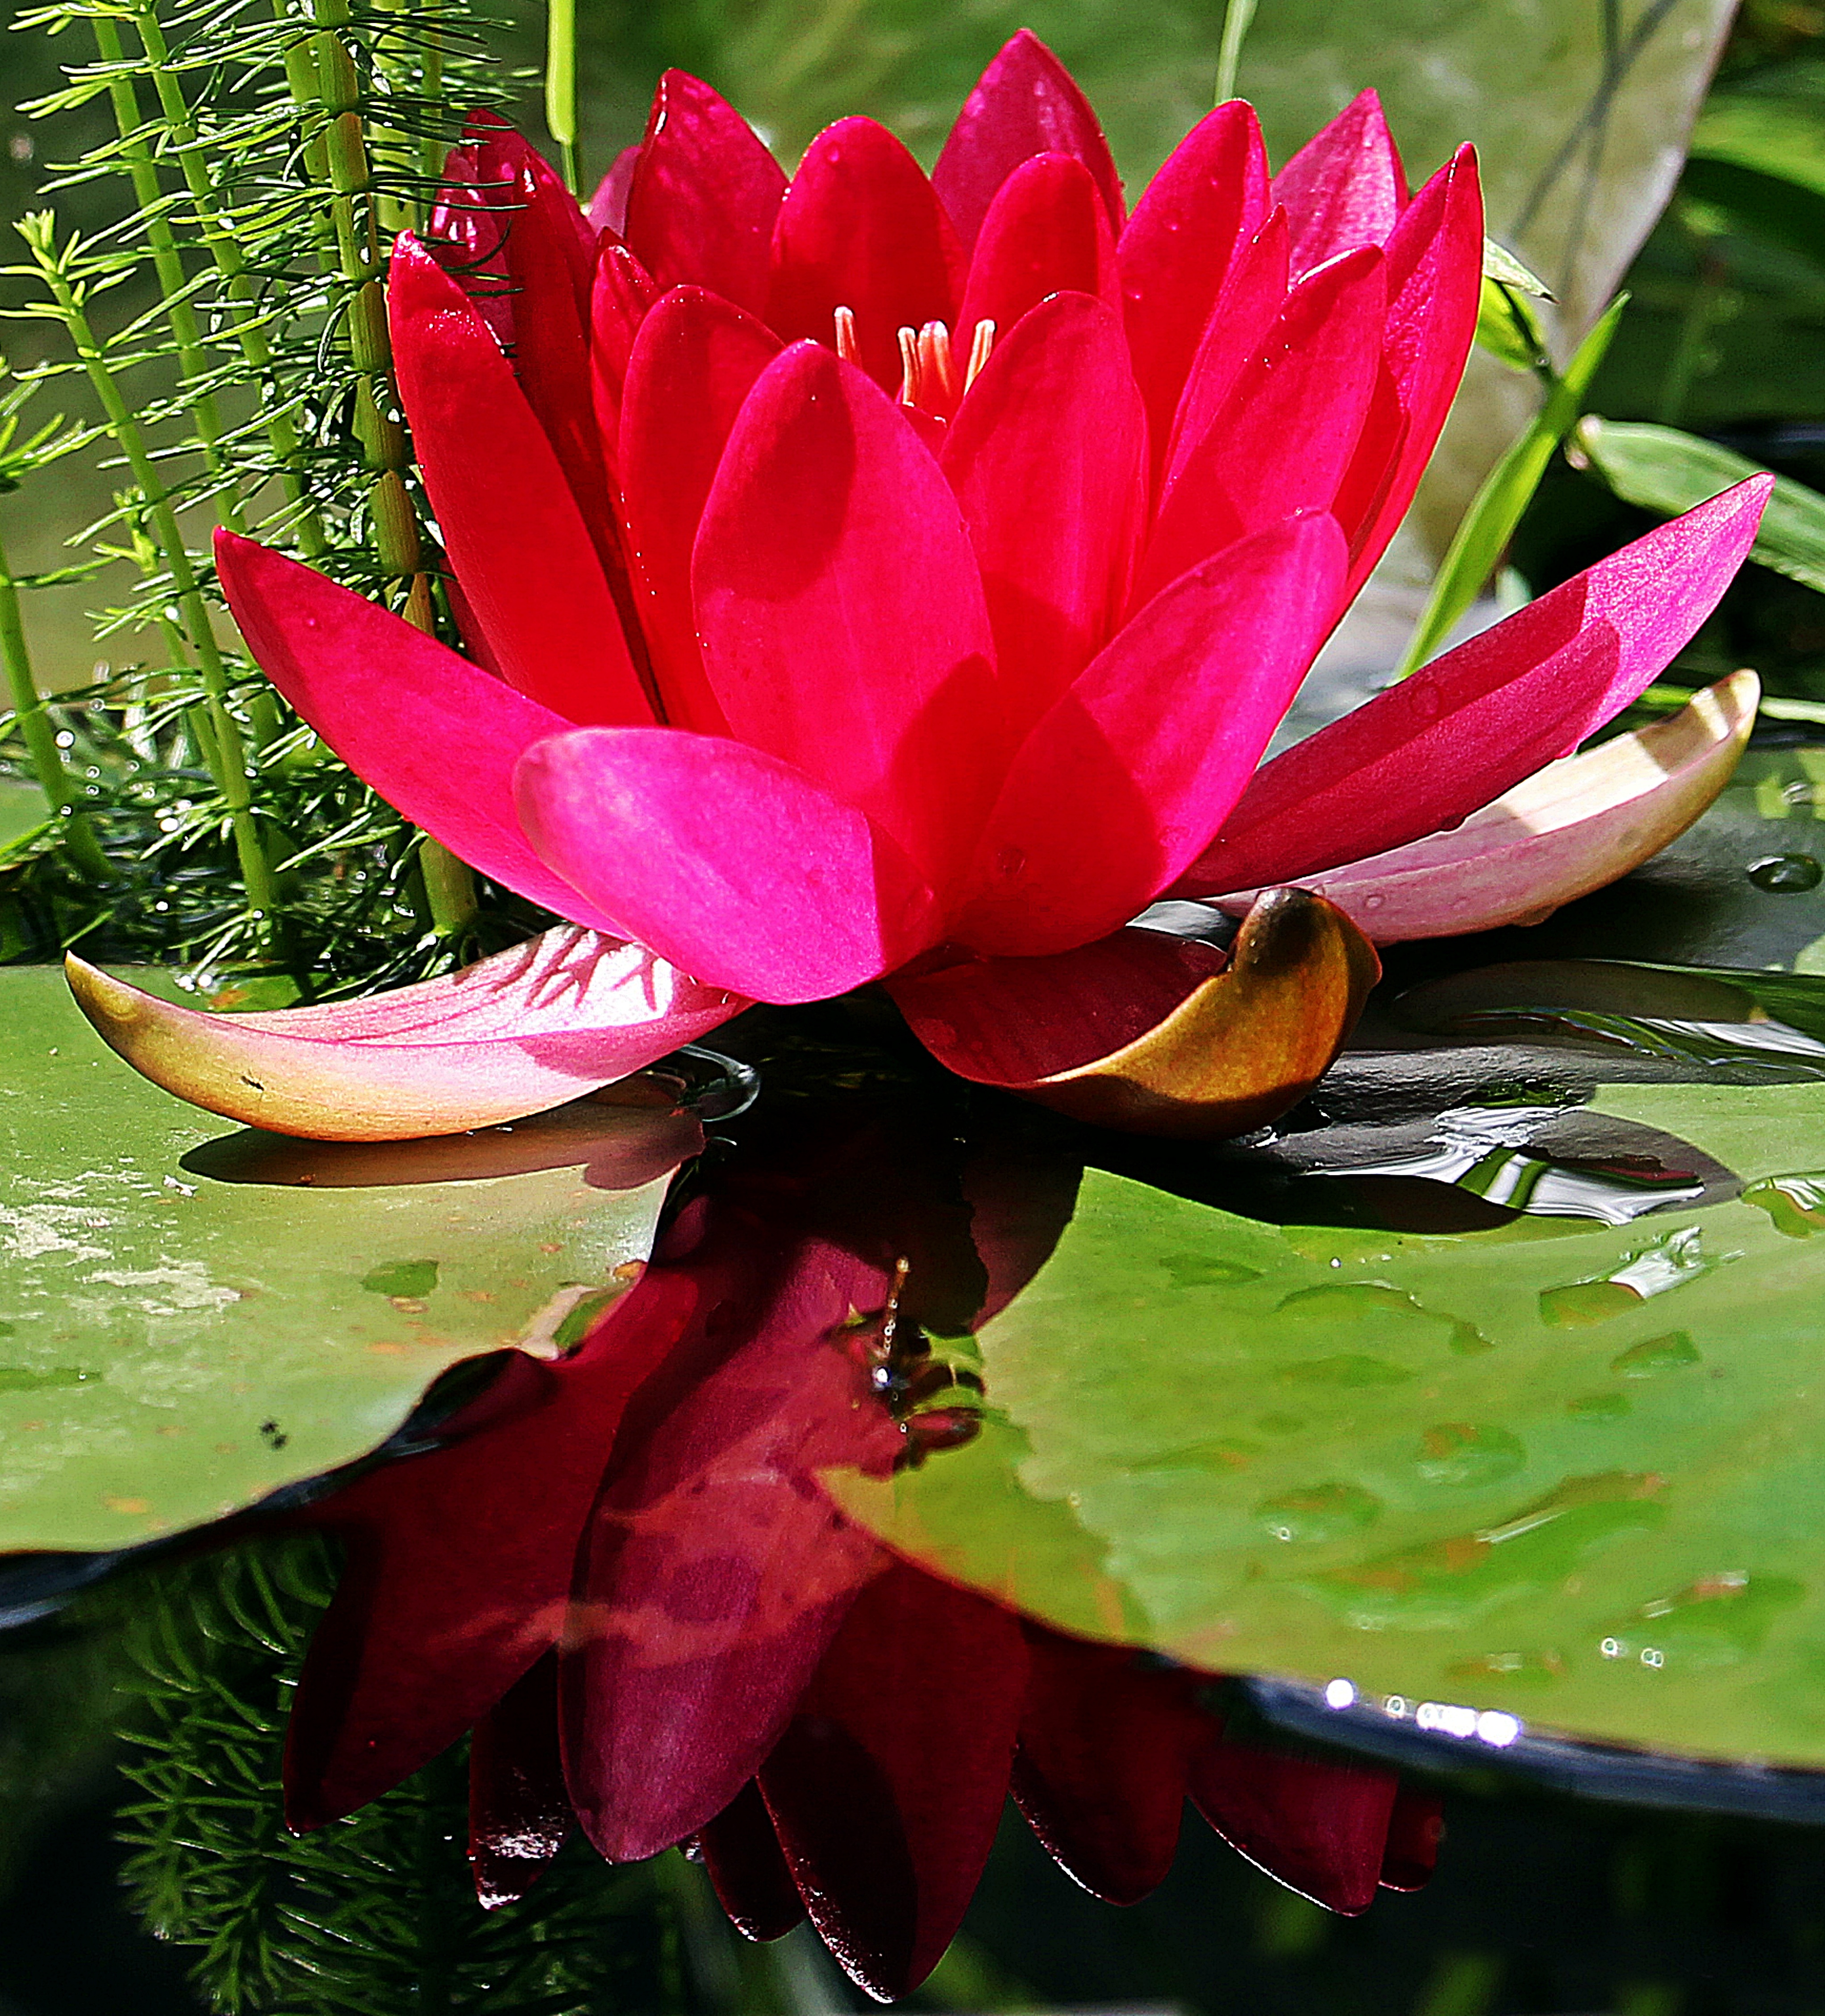
water, nature, blossom, plant, leaf, flower, petal, bloom, summer, pond, rose, red, botany, garden, pink, aquatic plant, flora, botanical, water lily, flowers, beautiful, out, lily, floristry, mirroring, macro photography, nuphar lutea, garden pond, beaded, flowering plant, pond plant, lake rosengew chs, water rose, land plant